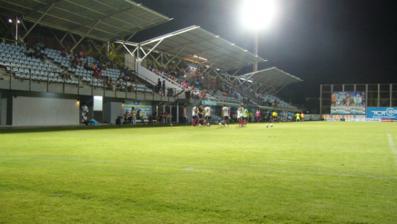
Building: NT Stadium
Country: Thailand
Year built: 2010
Football stadium in Lak Si, Bangkok, Thailand NT Stadium Location Lak Si , Bangkok , Thailand Coordinates 13°53′03″N 100°34′37″E / 13.884179°N 100.576941°E / 13.884179; 100.576941 Public transit MRT National Telecom SRT Lak Si Owner National Telecom Public Company Limited Operator National Telecom Public Company Limited Capacity 5,000 Surface Grass Opened 2010 Tenants TOT S.C. (2010-2016) NT Stadium ( Thai : สนามเอ็นที สเตเดี้ยม ) is a football stadium in Lak Si , Bangkok , Thailand . It is used for football matches at several competitions and levels and was the home stadium of TOT Sport Club , which was dissolved in 2016. The stadium holds 5,000 spectators. Name The name of the ground changed, it was changed from the original name, TOT Stadium to NT Stadium following the Established and corporatized in 2021 by resulting from the merger of CAT Telecom and TOT Public Company Limited . References